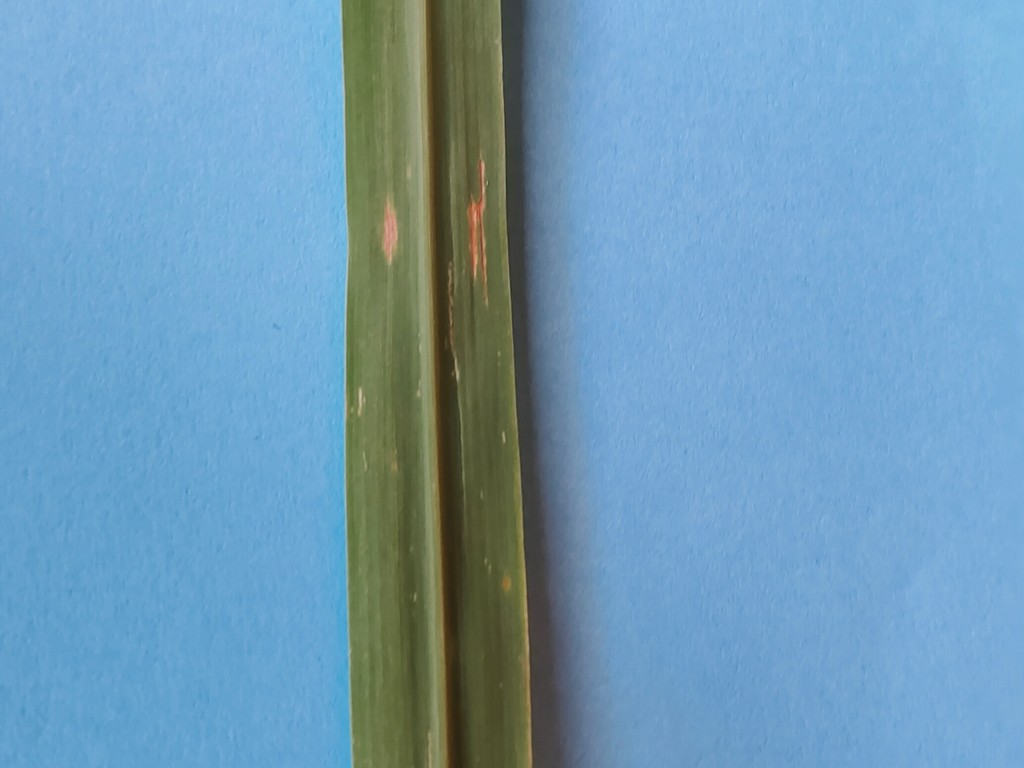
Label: Unhealthy